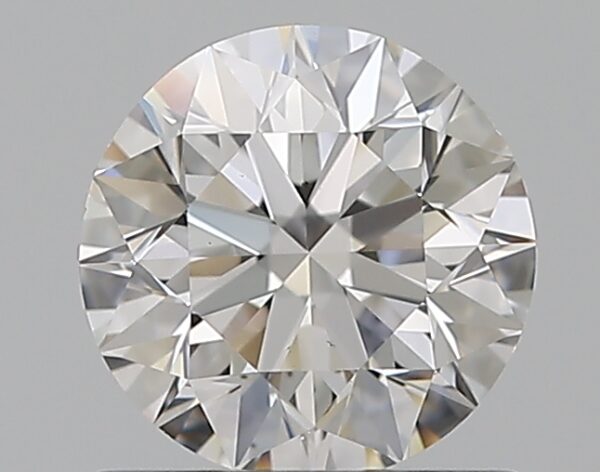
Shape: round
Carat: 0.8
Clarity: VS1
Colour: D
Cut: EX
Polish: EX
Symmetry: EX
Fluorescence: F
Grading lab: GIA
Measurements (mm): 5.85 x 5.89 x 3.72